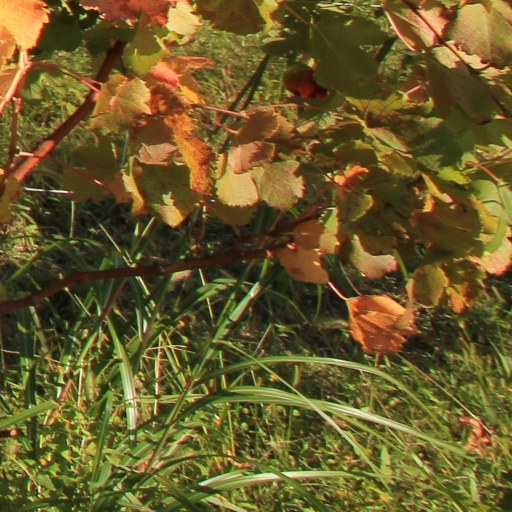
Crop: grape